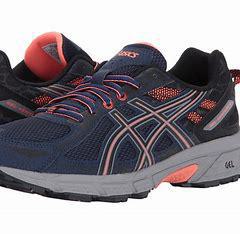
Brand: Asics
Model: Gel Venture 6